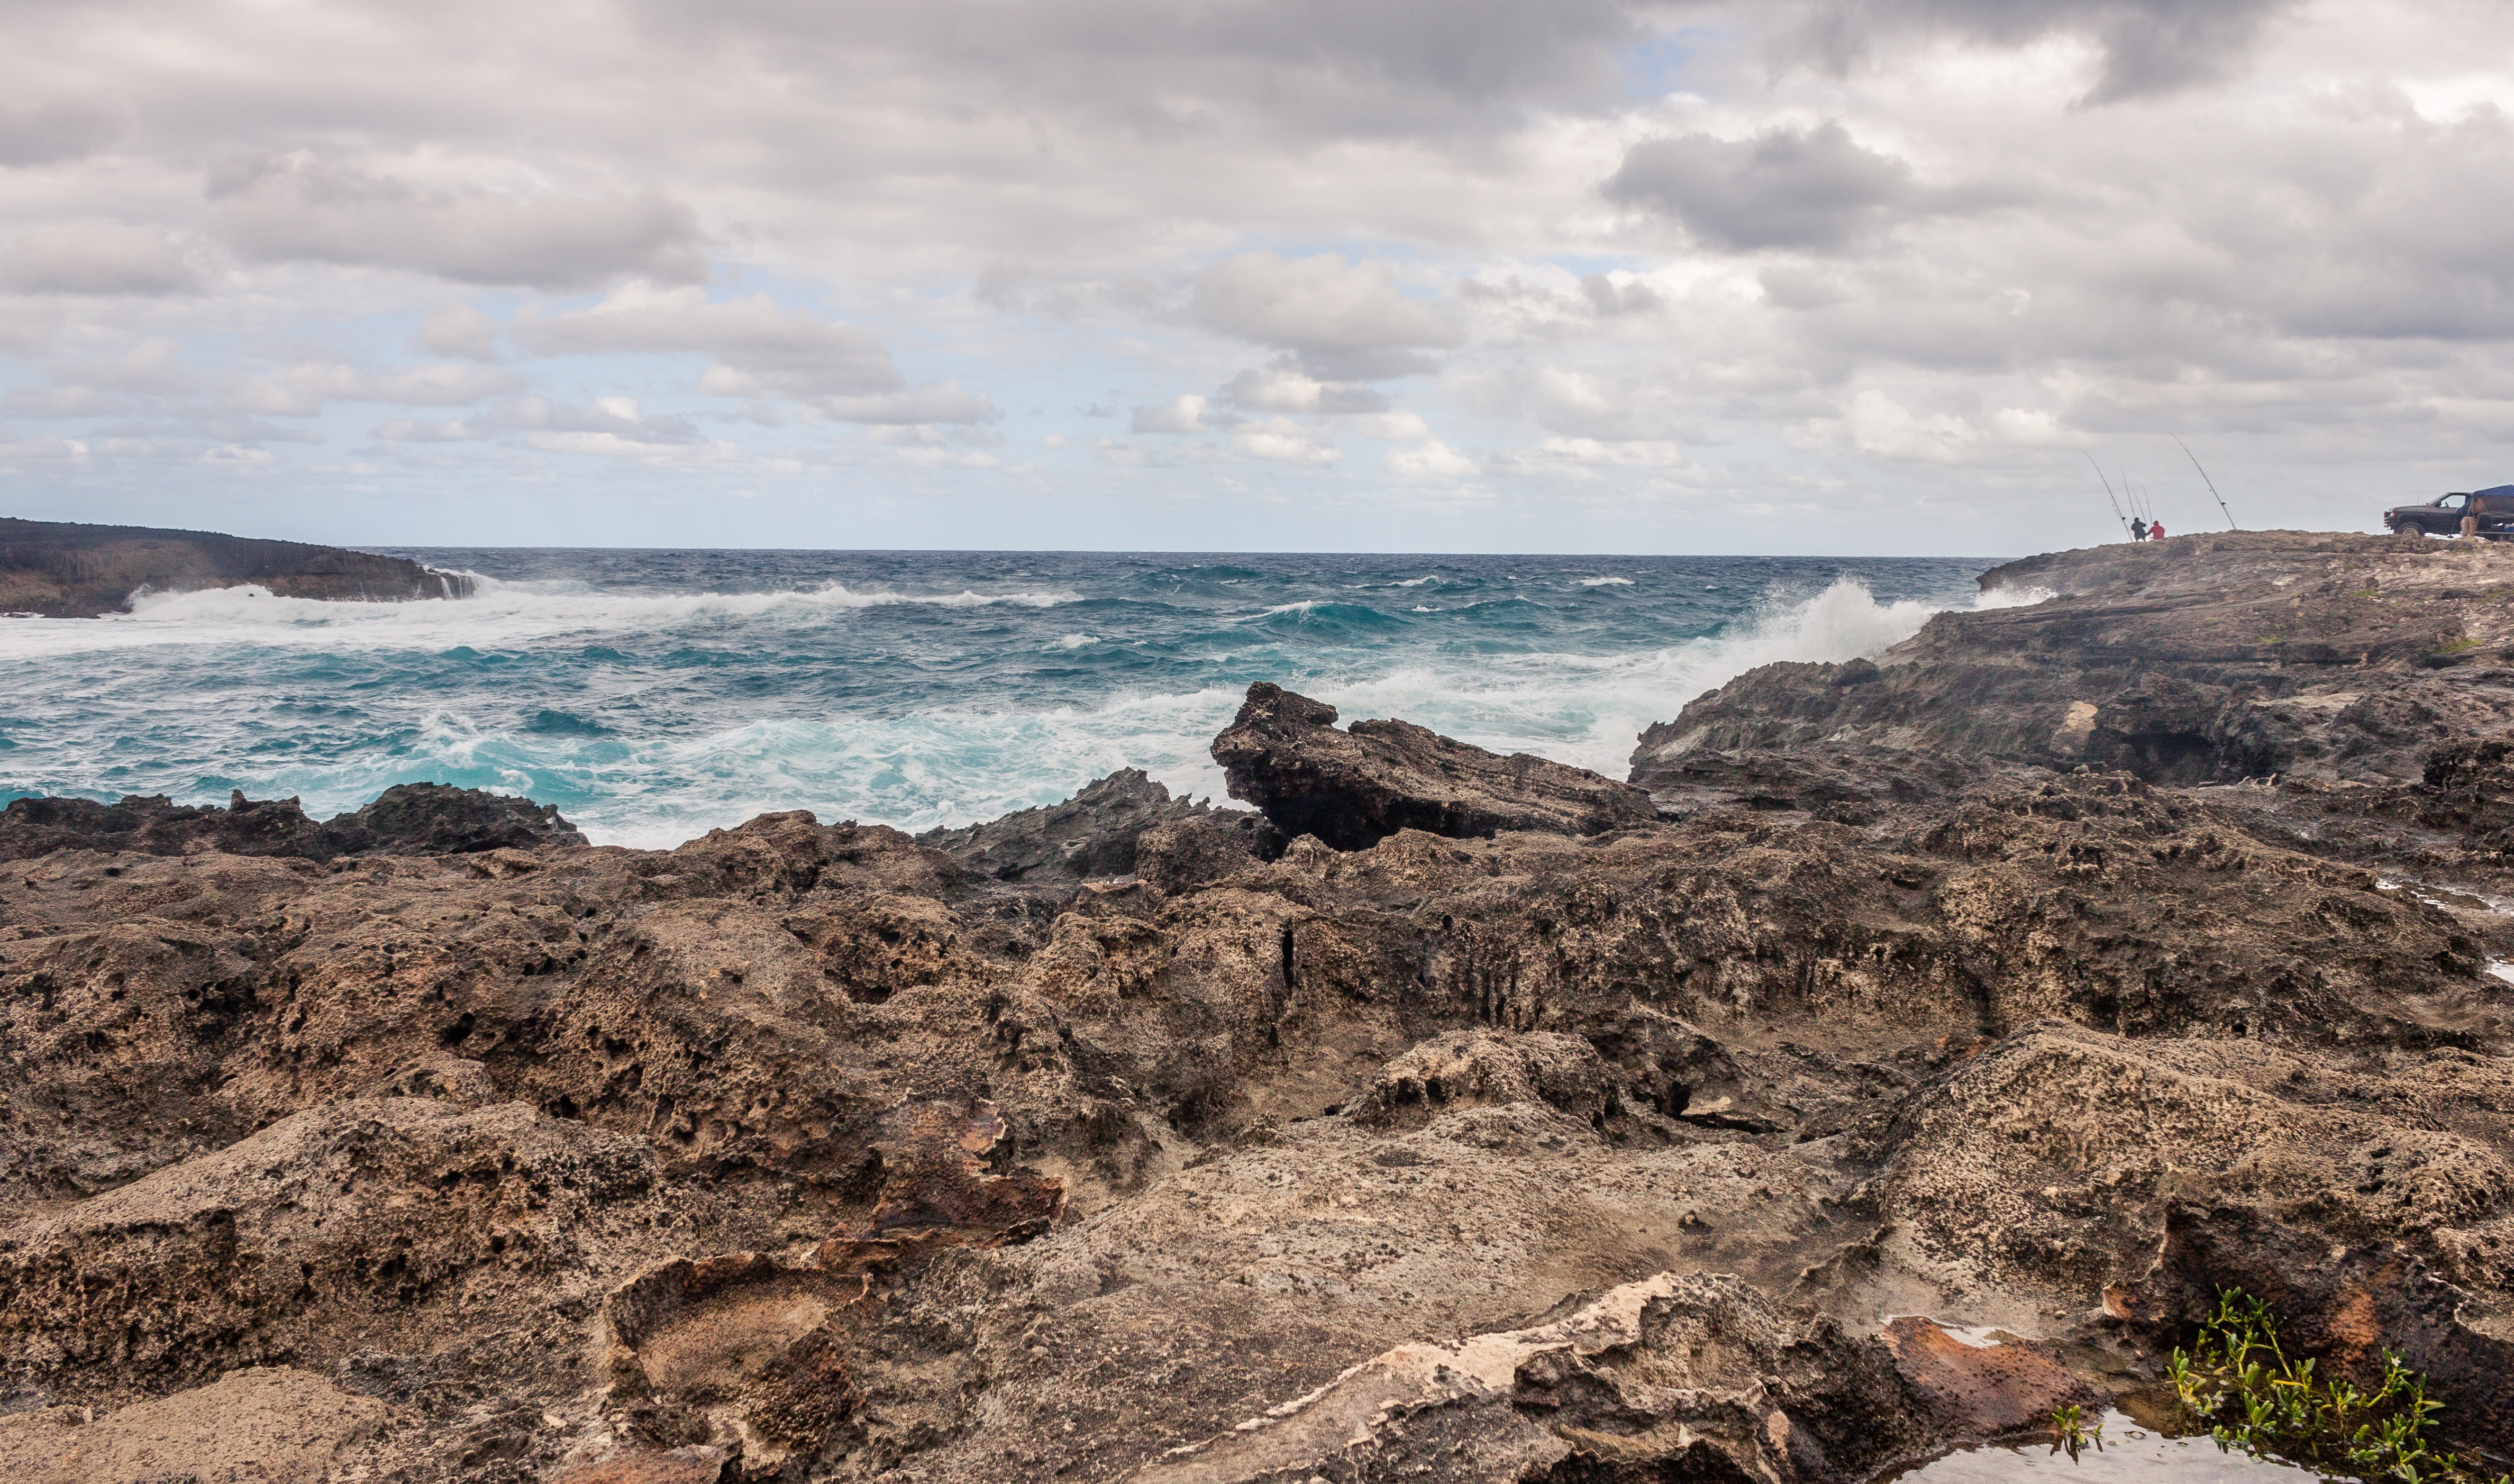
beach, landscape, sea, coast, water, rock, ocean, shore, wave, cliff, fishing, bay, terrain, wafe, body of water, geology, cape, landform